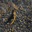
Label: bird